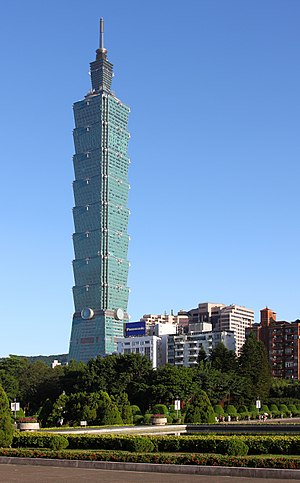
Taiwan / Økonomi
Taipei 101 i hovedstaden Taipei er en af verdens højeste bygninger og et symbol på landets stærke økonomi.
Taiwan, officielt Republikken Kina er et land i Østasien. Navnet Republikken Kina skyldes at regeringen i Taiwan har oprindelse i fastlandskina, hvor den fra 1912 til 1949 kontrollerede store dele af Kina. I dag kontrollerer den kun øen Taiwan, der udgør 99% af landets areal, samt Penghu, Kinmen, Matsu og andre småøer. Blandt nabolandene er Kina, Japan og Filippinerne. Taipei er hovedstaden og Taiwans økonomiske og kulturelle center mens New Taipei City er største by målt på befolkningstal. Landarealet udgør 32.260 km², hvilket giver en befolkningstæthed på 730,68 indbyggere per km² i 2018.